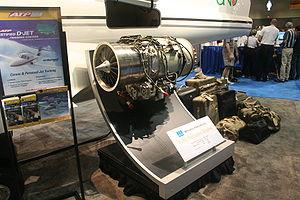
Les FJ33 sont une famille de turbofans prévus pour être utilisés par des avions à réaction très légers. Construit par l'Américain Williams International, le FJ33 est une version de taille réduite du FJ44, un autre moteur du même constructeur.